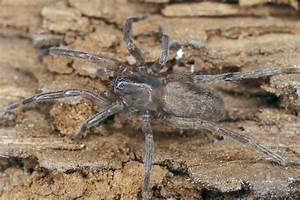
Label: ragno